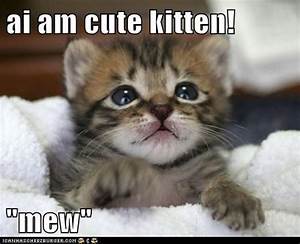
Label: gatto